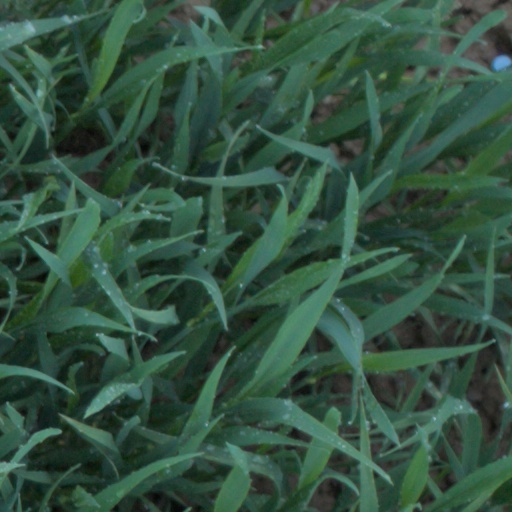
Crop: wheat